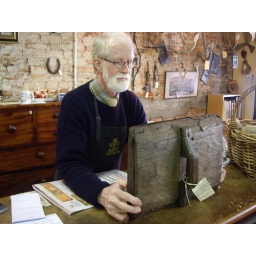
Oldest known oven door in Australia circa 1820